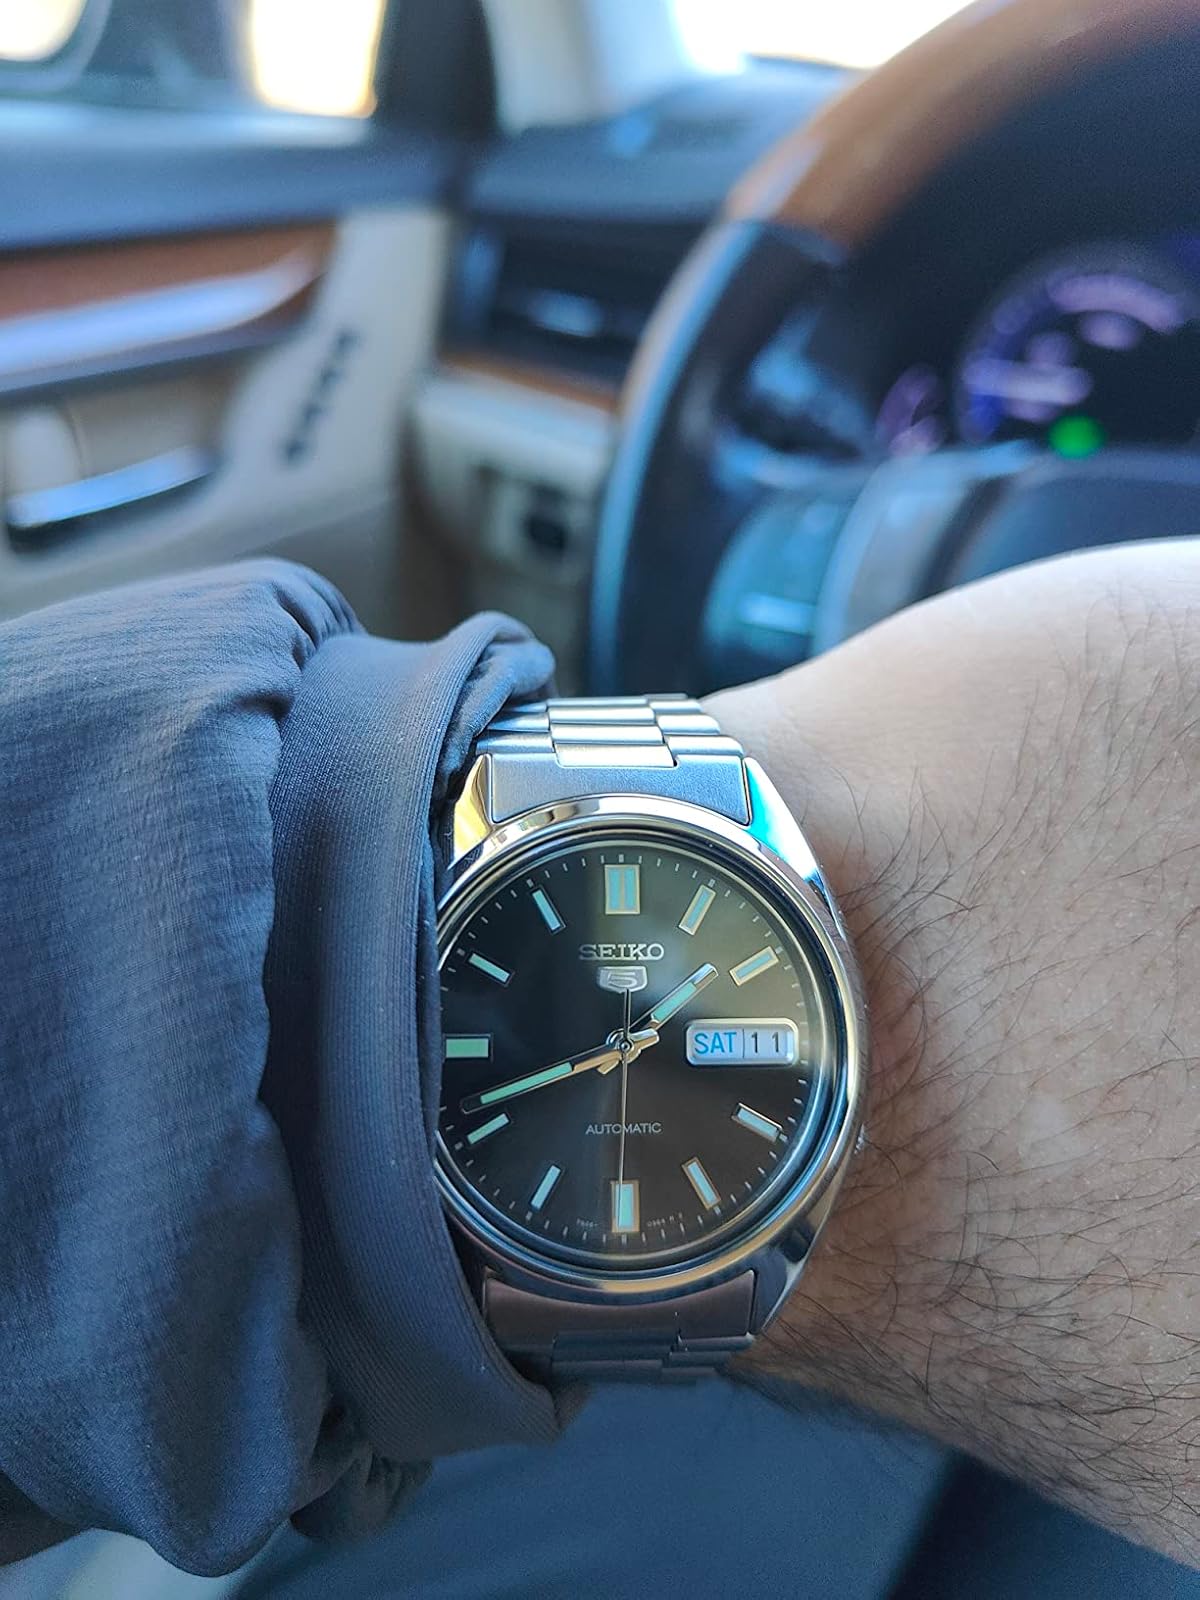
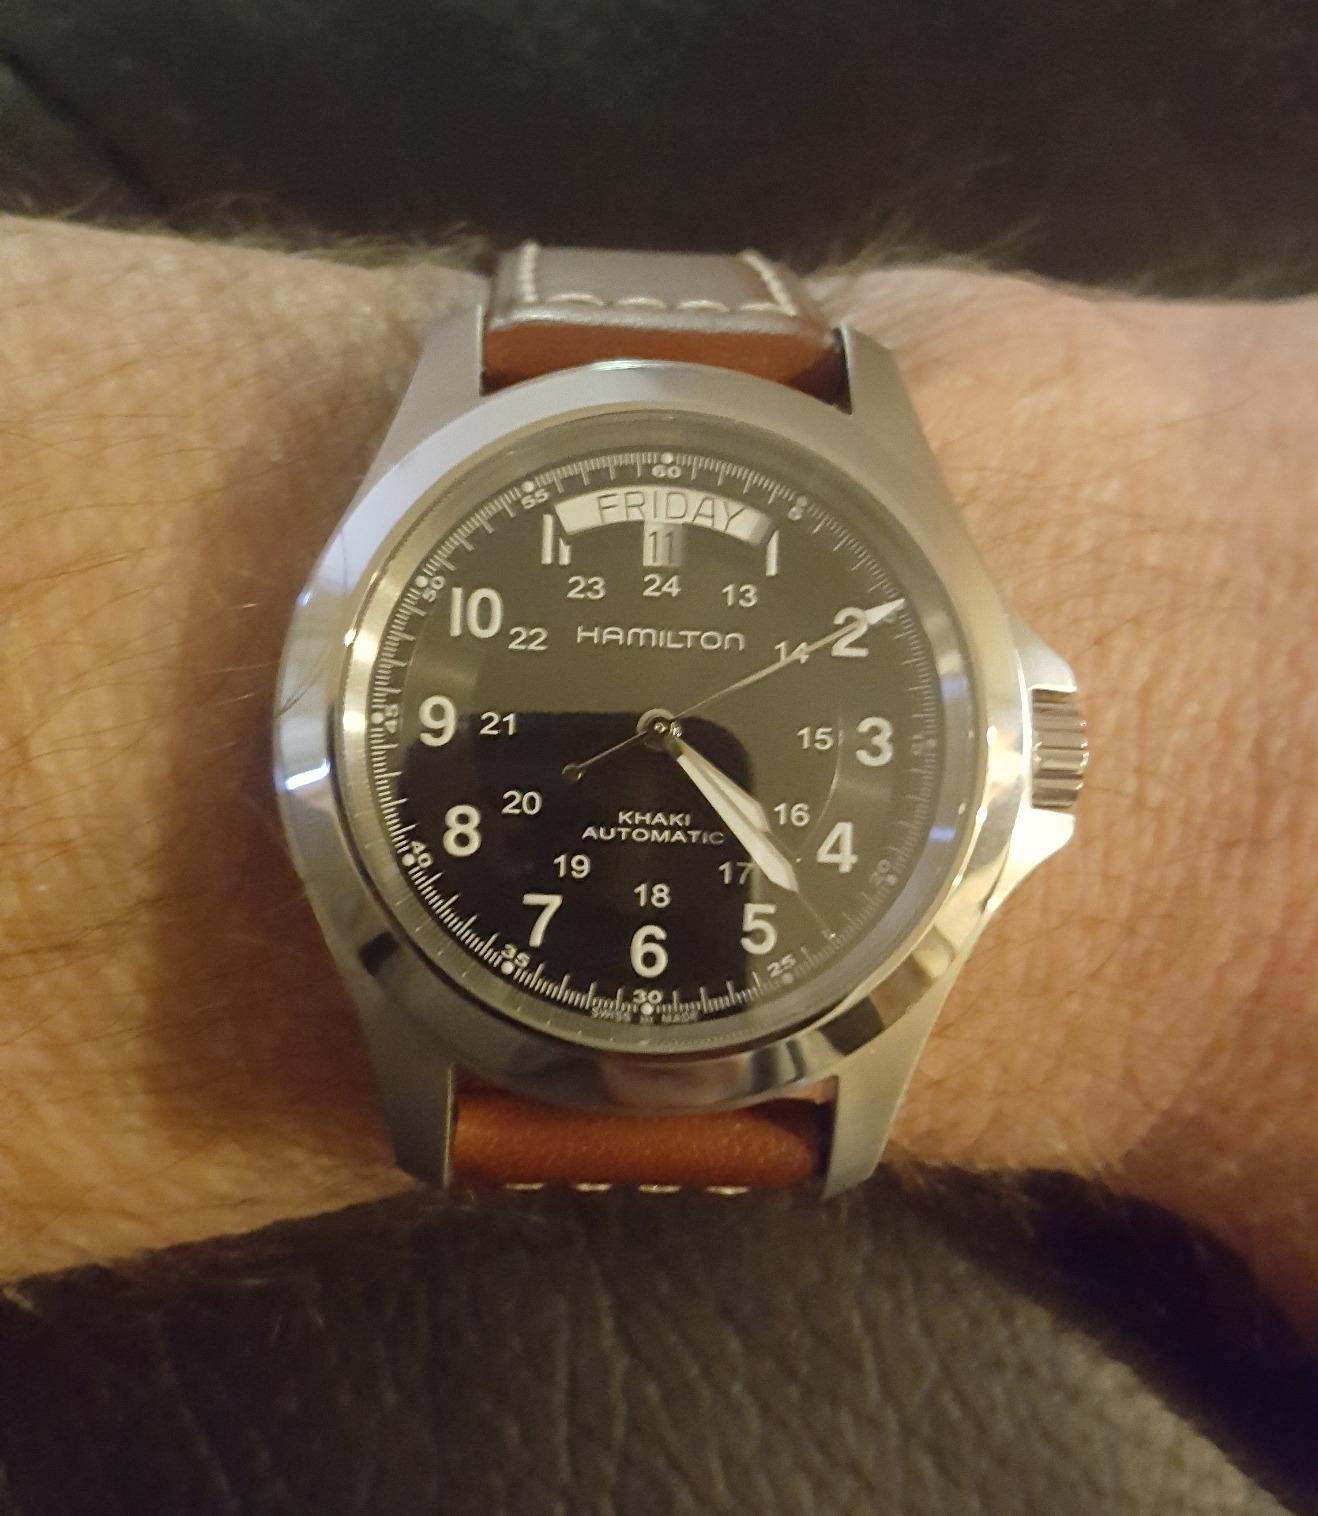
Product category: accessories_watch
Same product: no